Biharwe Eclipse Monument

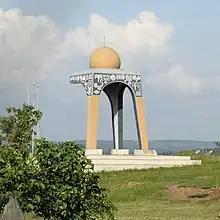
Biharwe Eclipse Monument

The monument was unveiled by the Yoweri Kaguta Museveni on 30 August 2014. It is the only scientifically dated event in the early history of the Great Lakes Region. The eclipse is mentioned in the folktales of Bunyoro, Buganda, and Ankole; this helped historians to know the royal ancestors of those kingdoms.